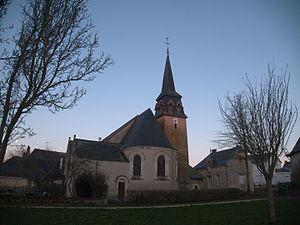
Marigné-Peuton église